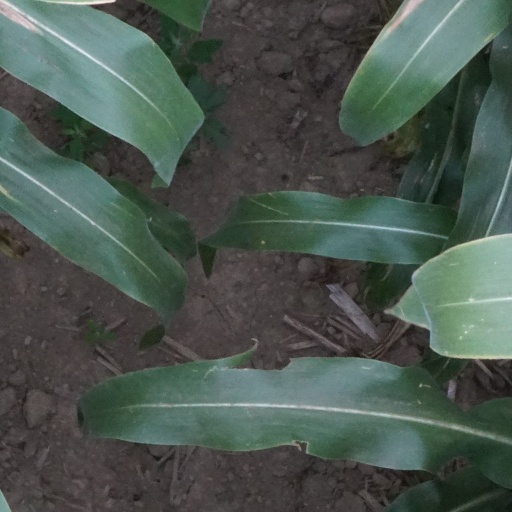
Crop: maize; corn